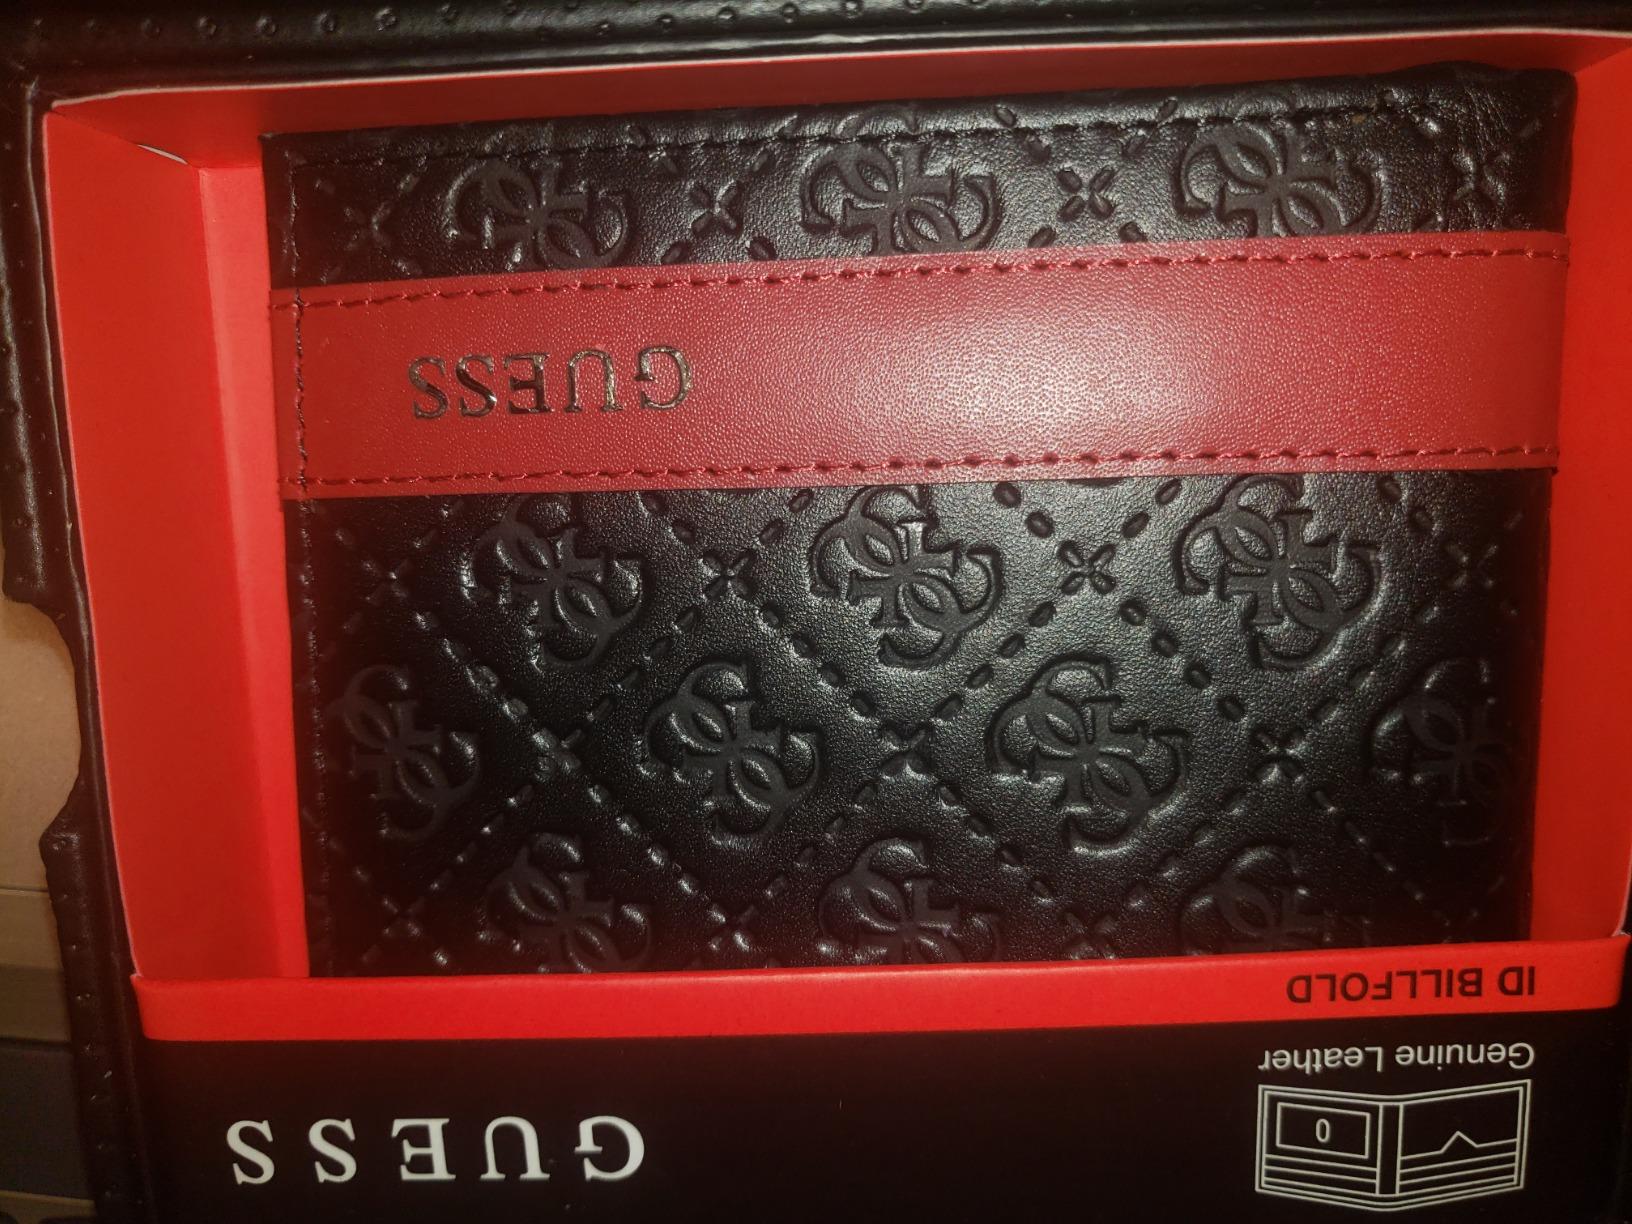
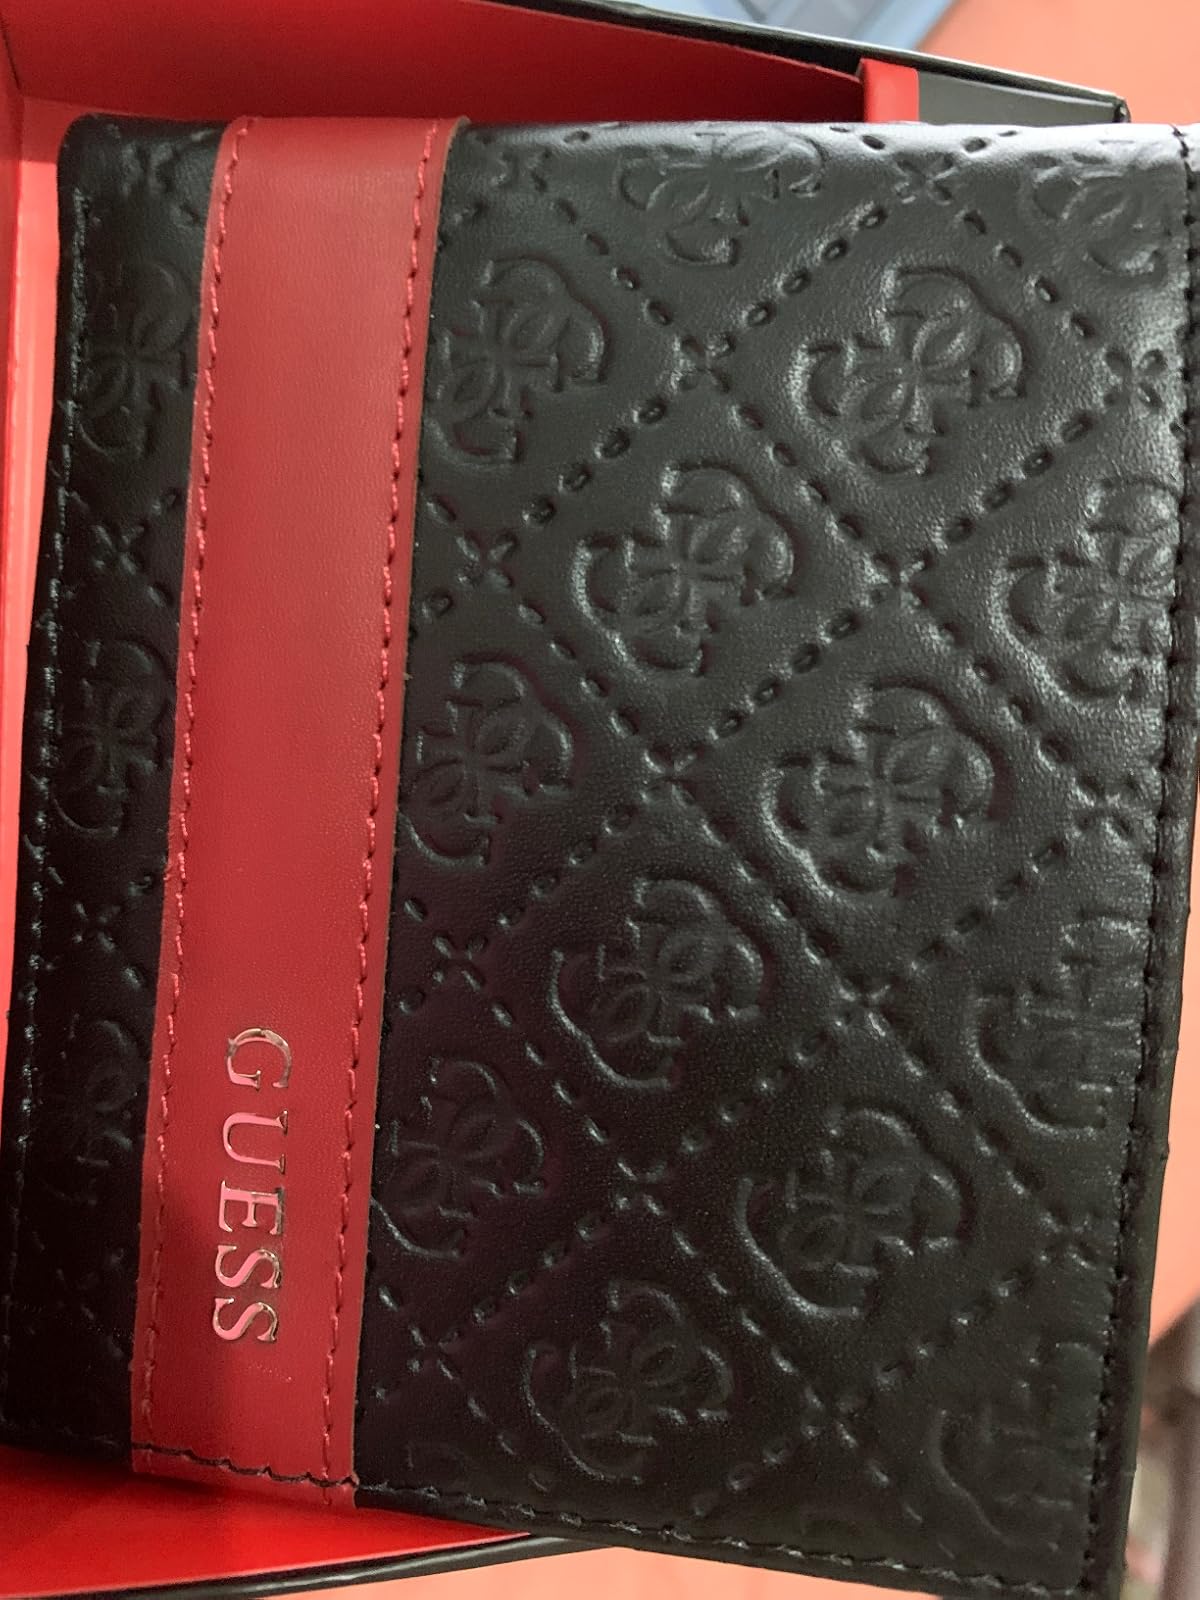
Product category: accessories_wallet
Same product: yes